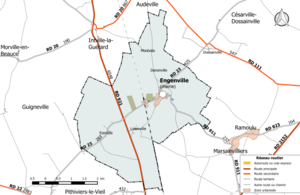
Carte du réseau routier de la commune de fr:Engenville.
Engenville est une commune française, située dans le département du Loiret en région Centre-Val de Loire.